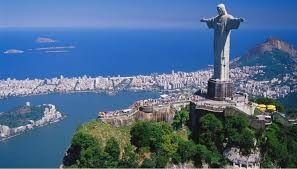
Landmark: Christ the Reedemer